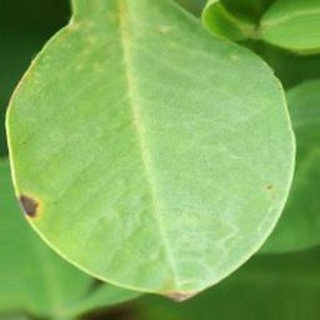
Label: groundnut_early_leaf_spot